Ariel Red Hunter

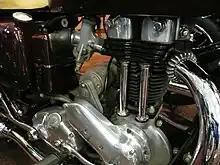
1955 Red Hunter close up showing pre-war engine type with cast-iron cylinder head

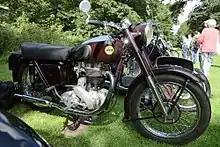
1954 Red Hunter with modern post-war engine type with aluminium alloy cylinder head

Edward Turner developed the design further with added chrome and it became a popular touring road bike. Handling was improved by the addition of rear suspension and telescopic forks and it gained an alloy cylinder head from the 1950s.